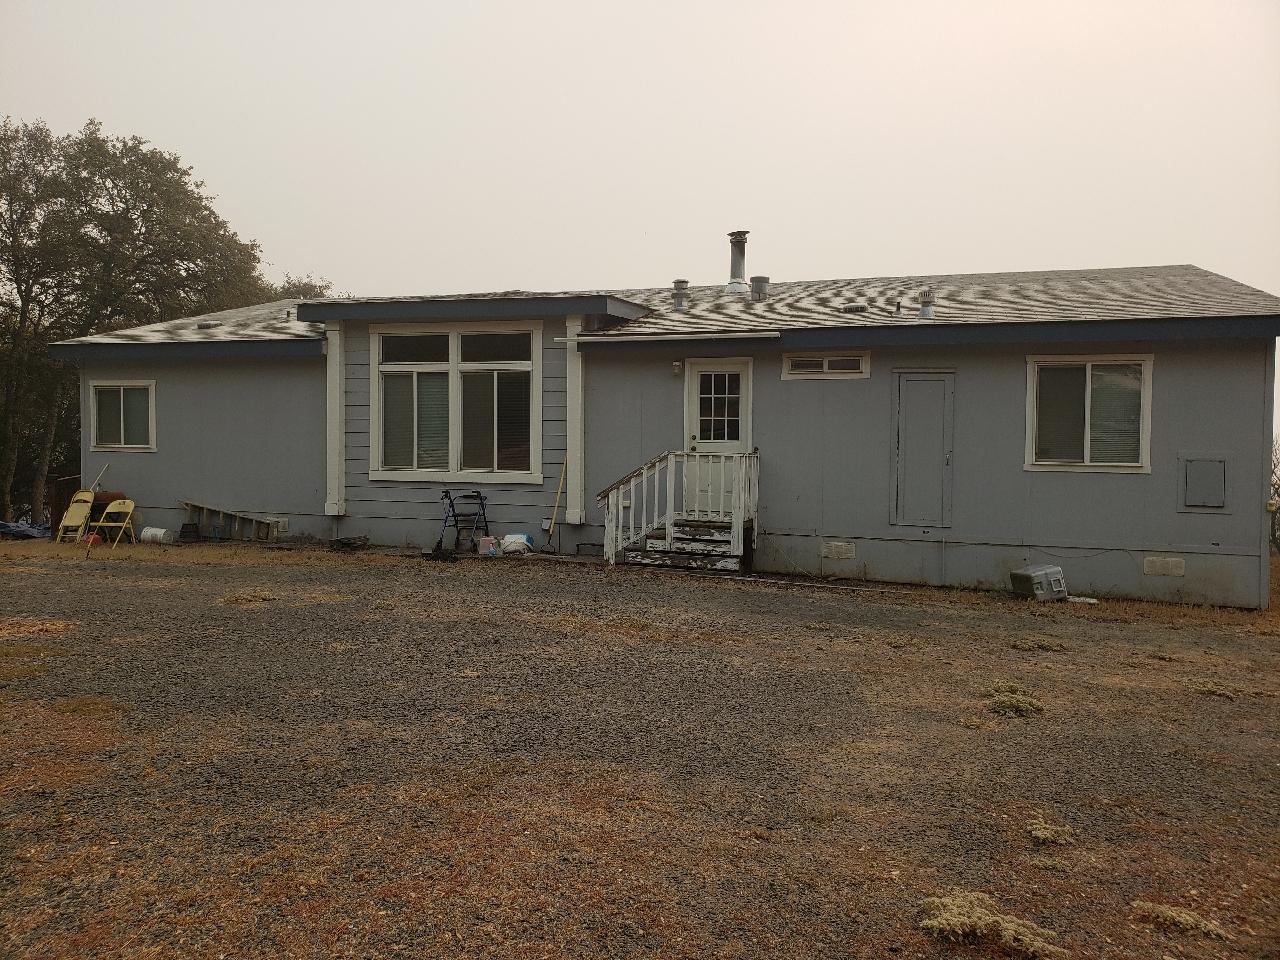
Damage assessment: no_damage